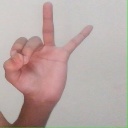
अक्षर: ण